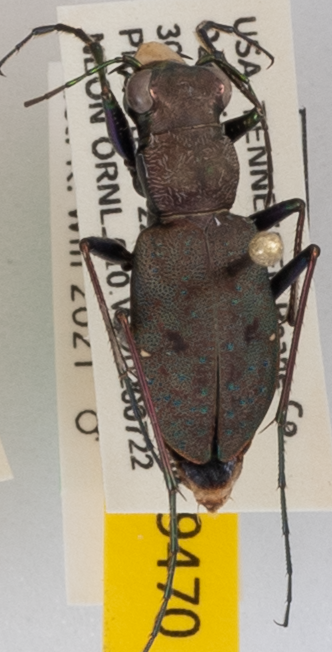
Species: Cylindera unipunctata
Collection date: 2020-07-22
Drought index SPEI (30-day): -0.632
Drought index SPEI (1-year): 1.45
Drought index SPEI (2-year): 2.09